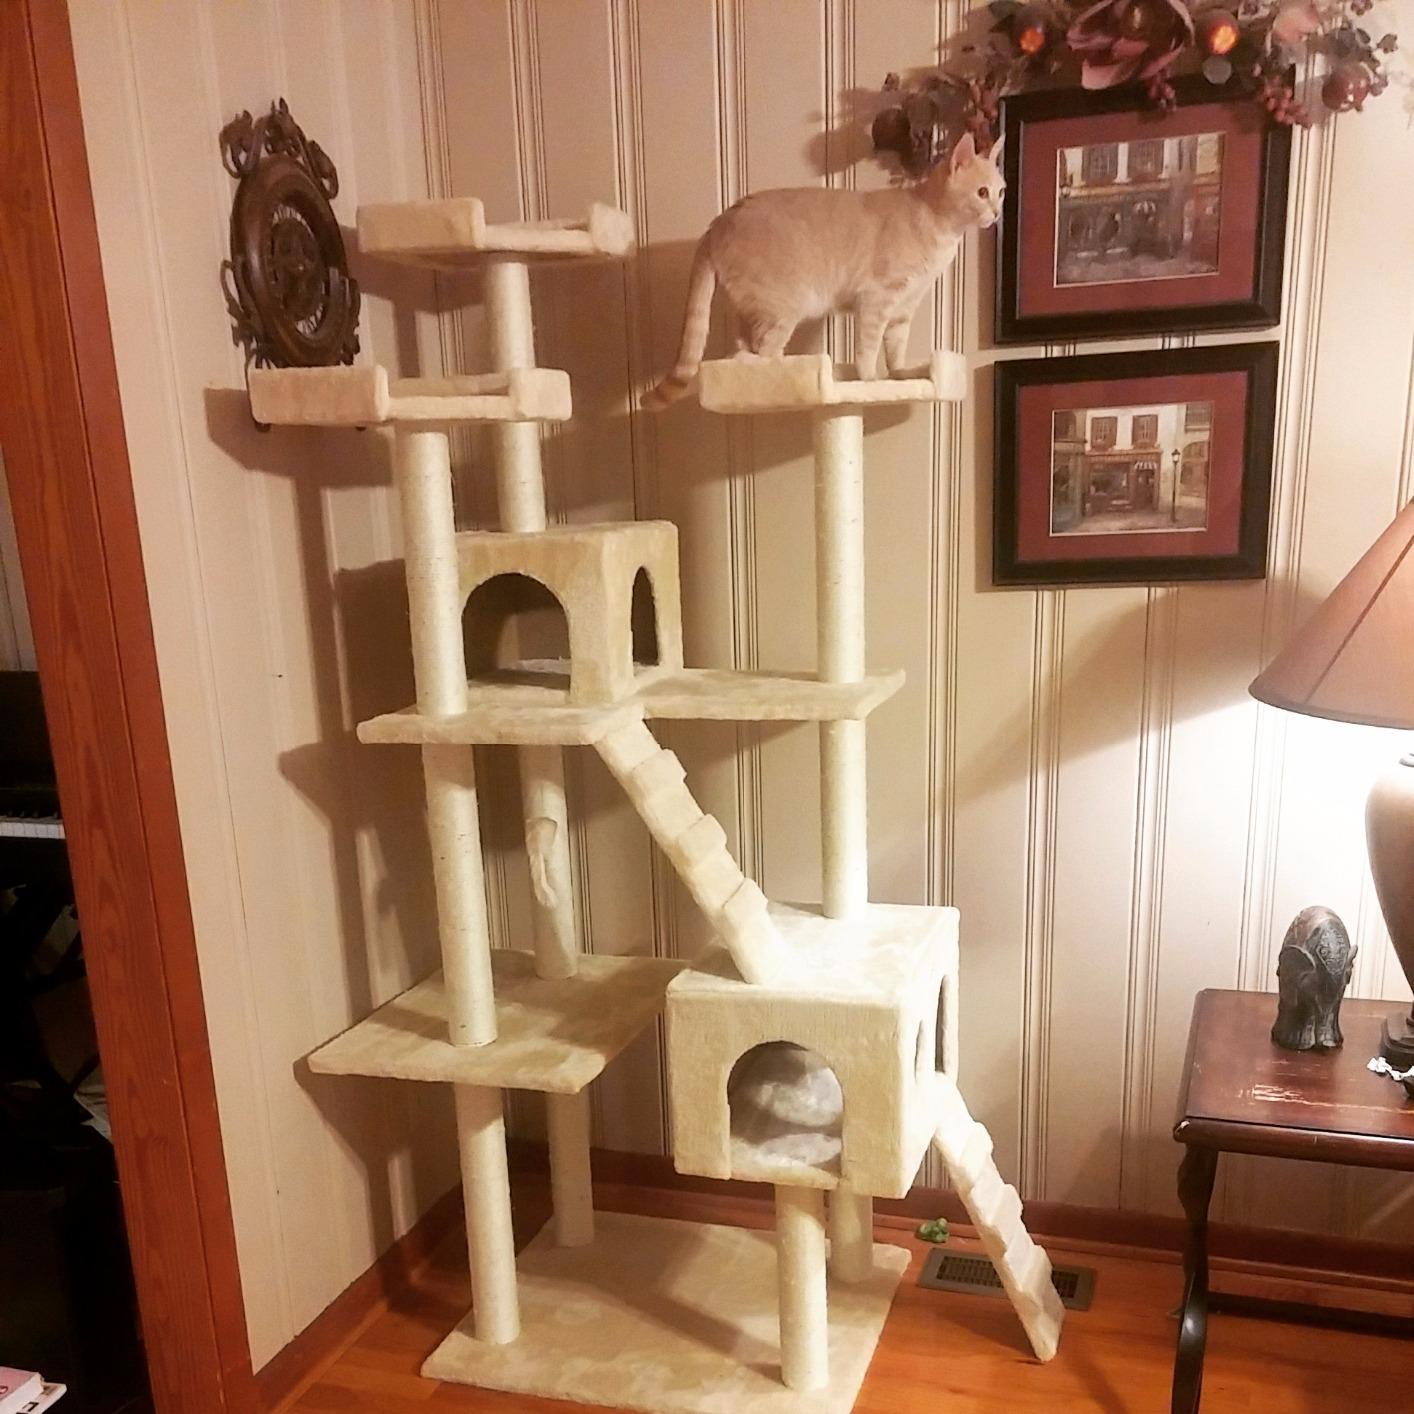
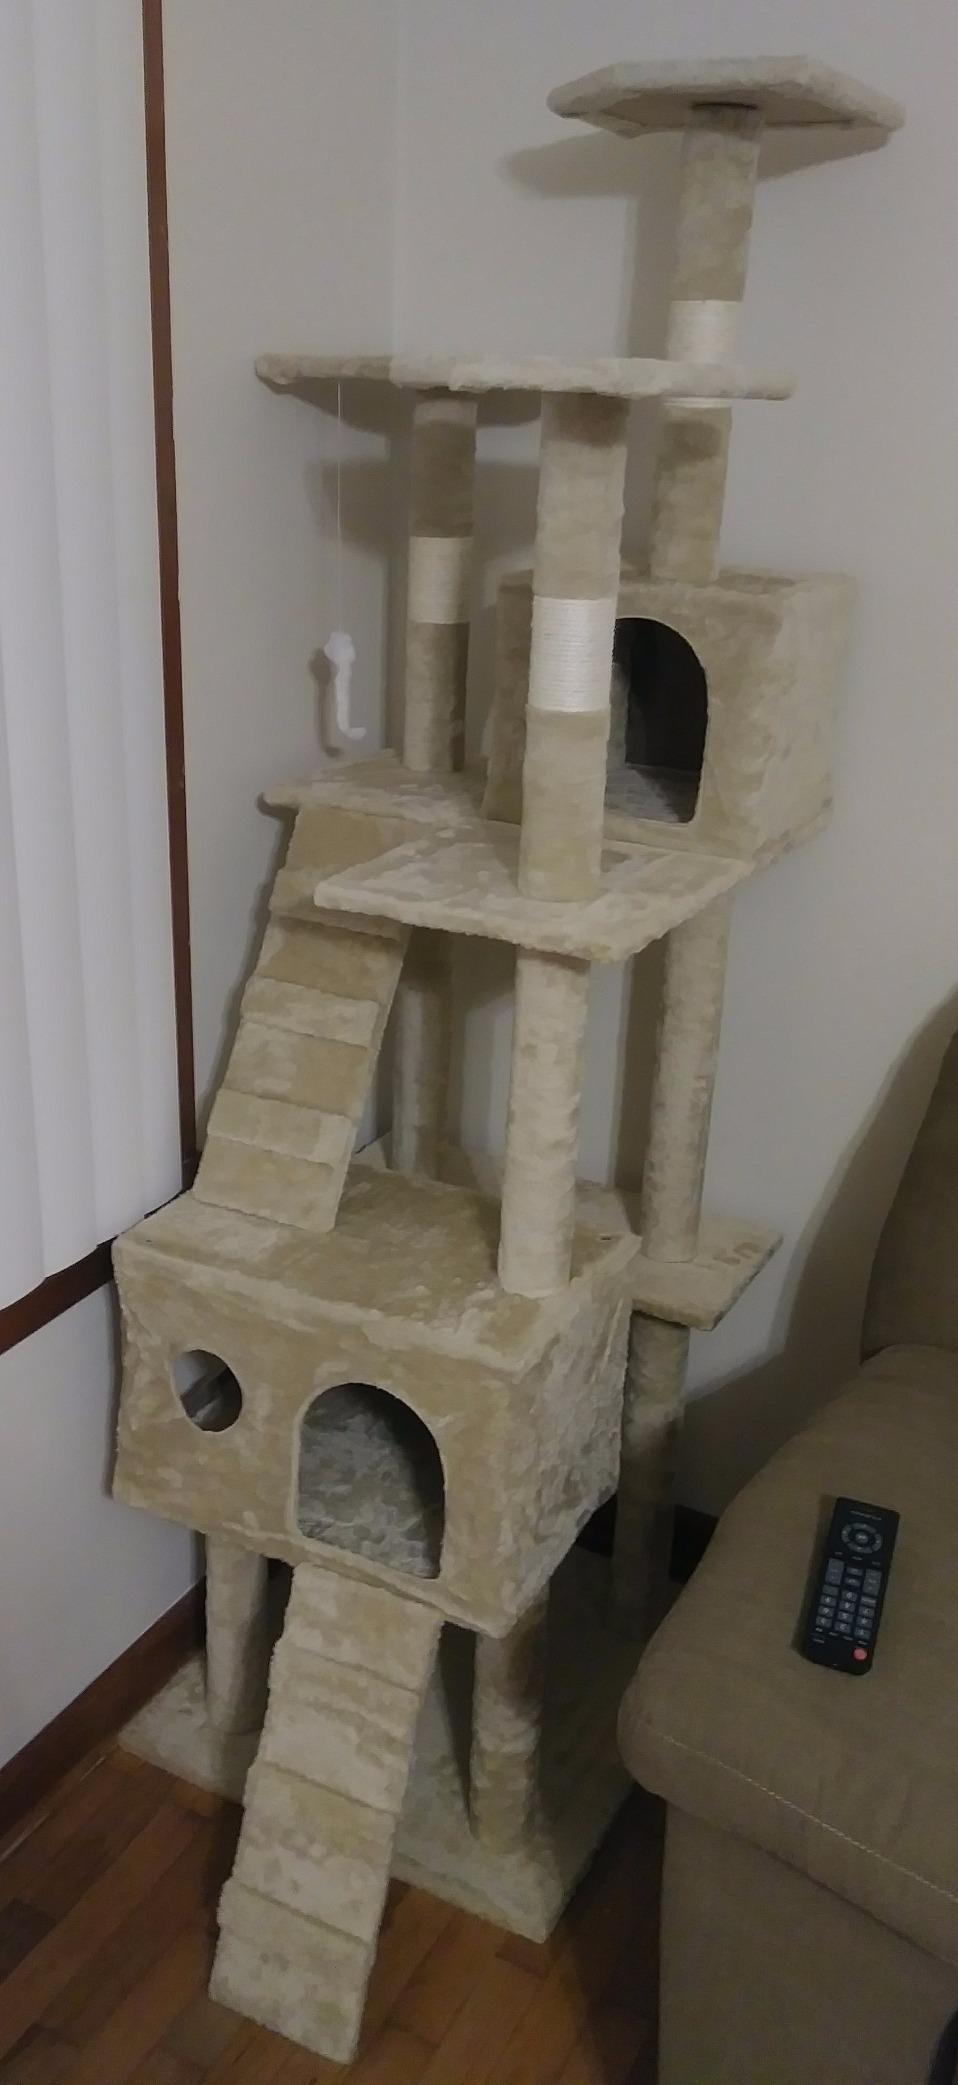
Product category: items_cat tree
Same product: yes